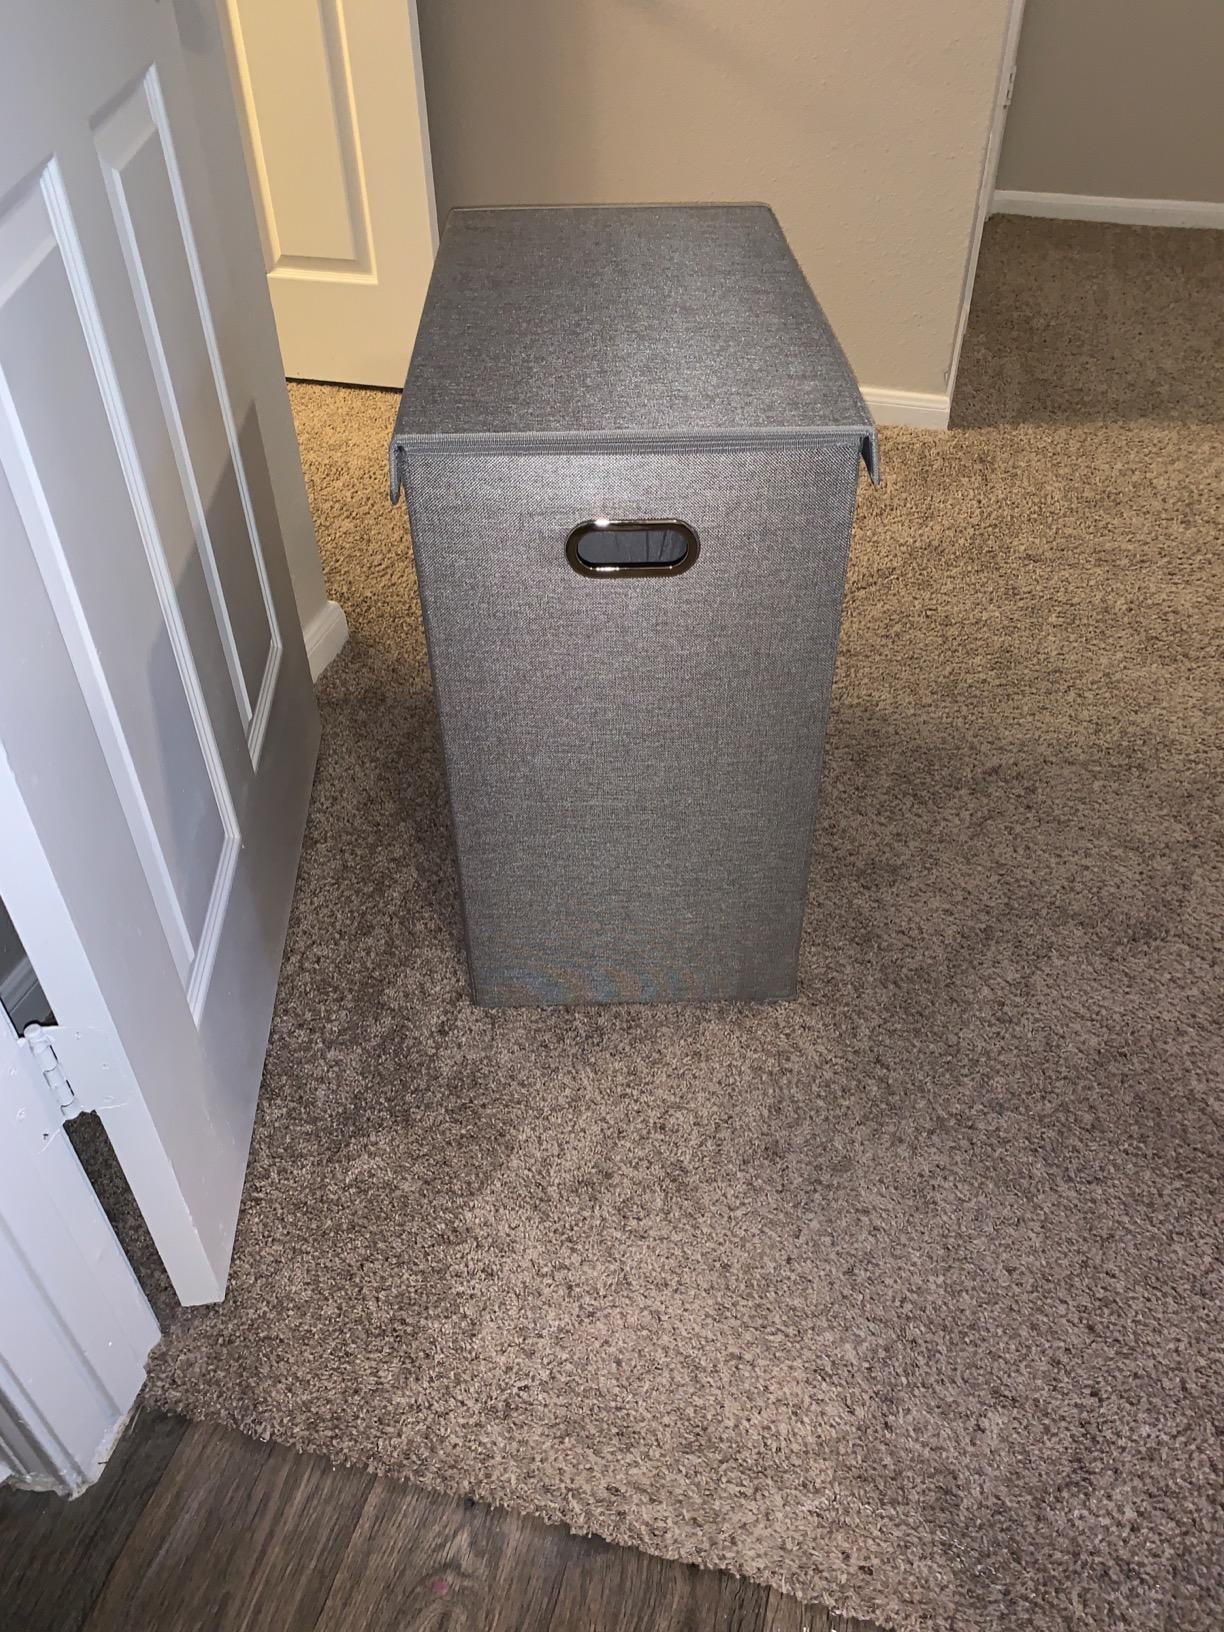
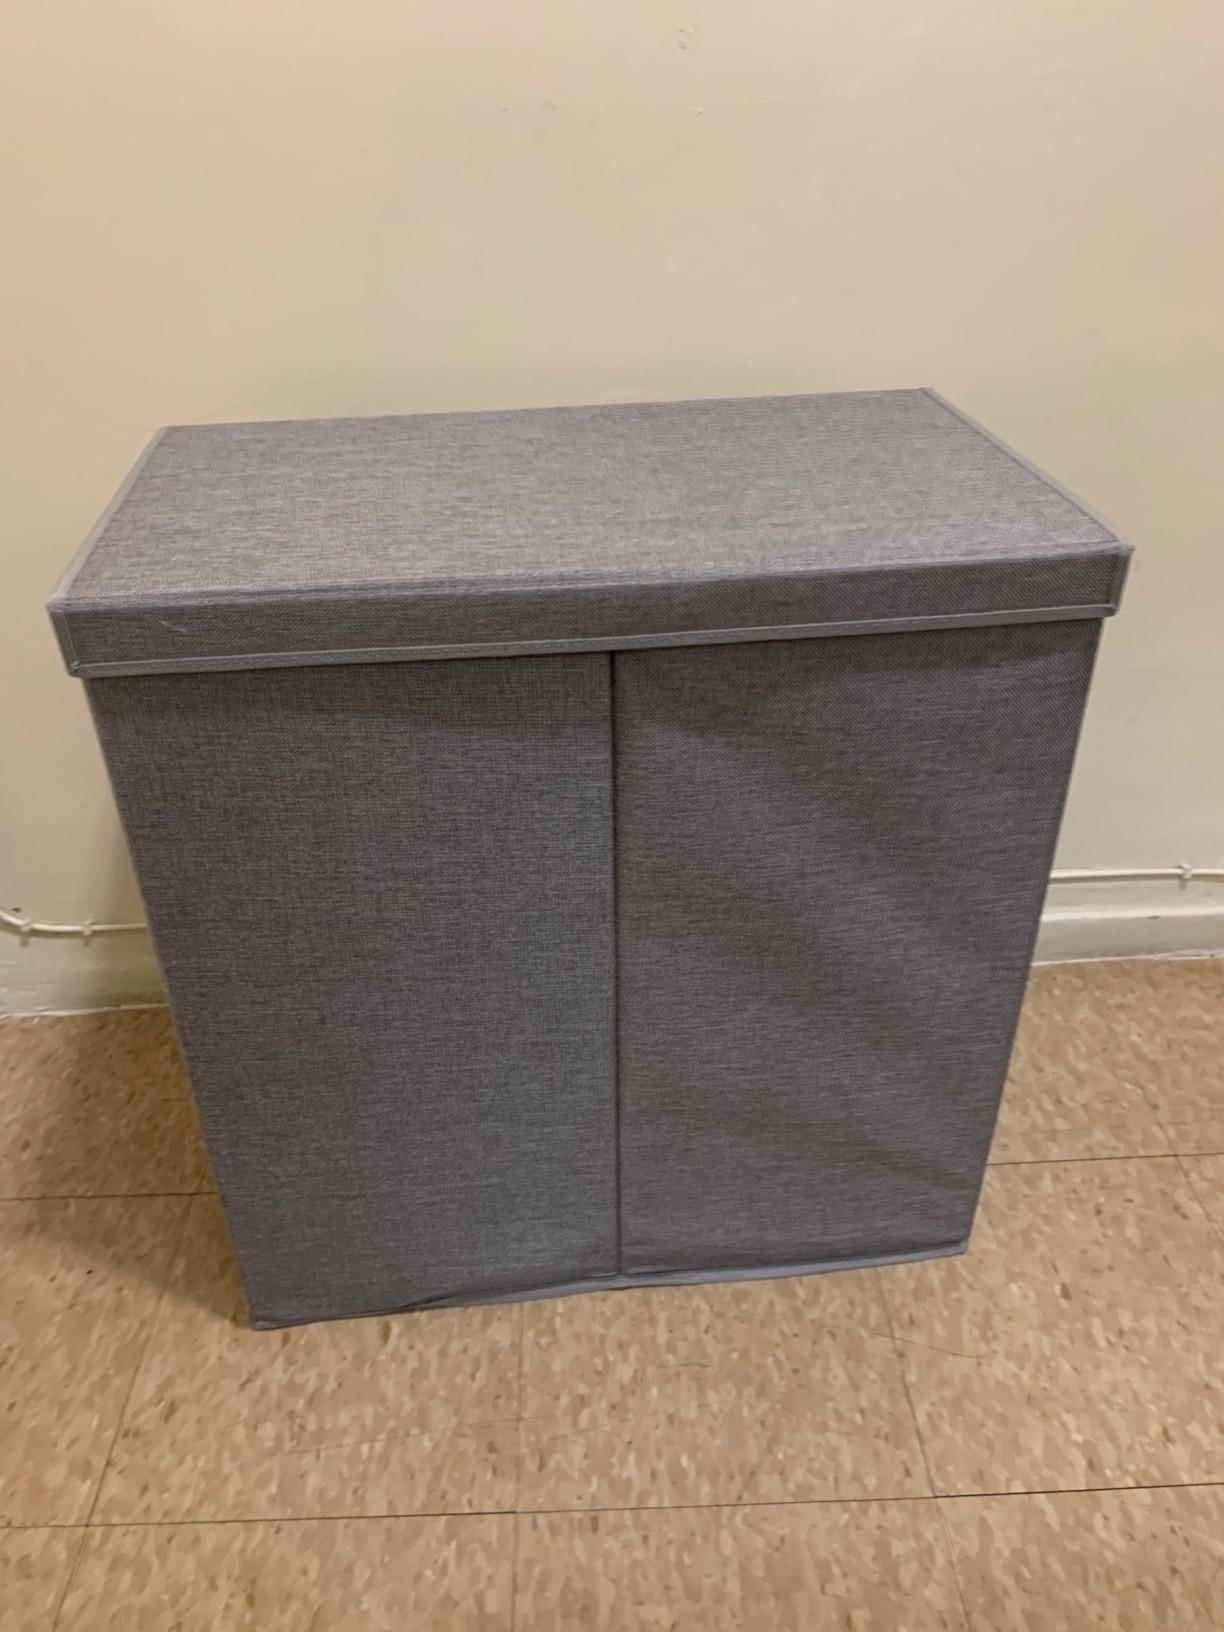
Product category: items_hamper
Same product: yes